Lordly Domains

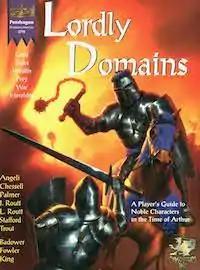
Cover art by Stephen King

Lordly Domains is a supplement published by Chaosium in 1997 for the Arthurian role-playing game "Pendragon" that expands on the powers and responsibilities of player characters who are noble lords.